Great shearwater

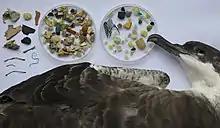
Great shearwater with plastic fragments found in its stomach

The great shearwater feeds on fish and squid, which it catches from the surface or by plunge-diving. It occasionally feeds on crustaceans, fish entrails and other refuse discarded by fishing vessels. It readily follows fishing boats, where it indulges in noisy squabbles. This is a gregarious species, which can be seen in large numbers from ships or appropriate headlands. They have a piercing ""eeyah"" cry usually given when resting in groups on the water.